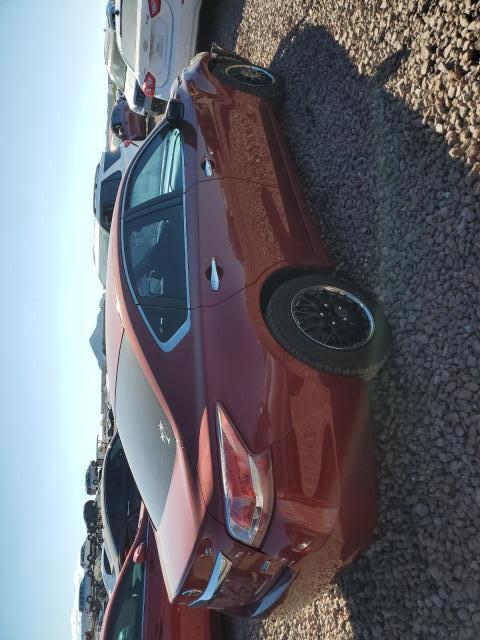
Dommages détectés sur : pare-choc arrière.
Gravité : mineur